Justina Machado

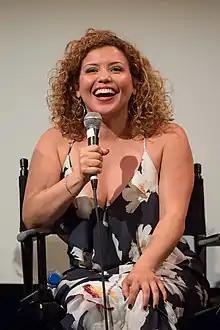
Machado in 2016

Justina Milagros Machado (born September 6, 1972) is an American actress. She began her career playing secondary roles on television and film before starring as Vanessa Diaz in the HBO comedy-drama series, "Six Feet Under" (2001–05), for which she received Screen Actors Guild Award for Outstanding Performance by an Ensemble in a Drama Series. Machado later starred in the short-lived series "Missing", "Three Rivers" and "Welcome to the Family" and was a regular cast member in the first season of the USA Network crime drama "Queen of the South".